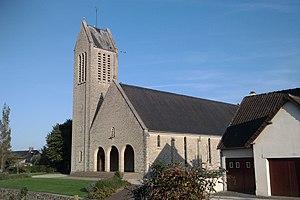
église reconstruite (à ne pas confondre avec l'ancienne partiellement détruite)
Auxais est une commune française, située dans le département de la Manche en région Normandie, peuplée de 174 habitants.